Suttle Lake (Oregon)

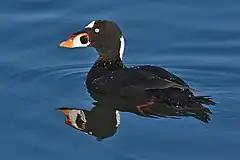
A male surf scoter

The Oregon Department of Fish and Wildlife manages the Suttle Lake fishery. The lake's fish population includes rainbow trout, brown trout, kokanee salmon, and mountain whitefish. Much of the population is self-sustaining. However, the Department of Fish and Wildlife regularly stocks the lake with rainbow trout to maintain a balance of fish populations. The brown trout and kokanee salmon are particularly sought after by anglers. The lake's brown trout can weigh up to . Brown trout weighing to are relatively common. The kokanee salmon average to . The mountain whitefish average to .